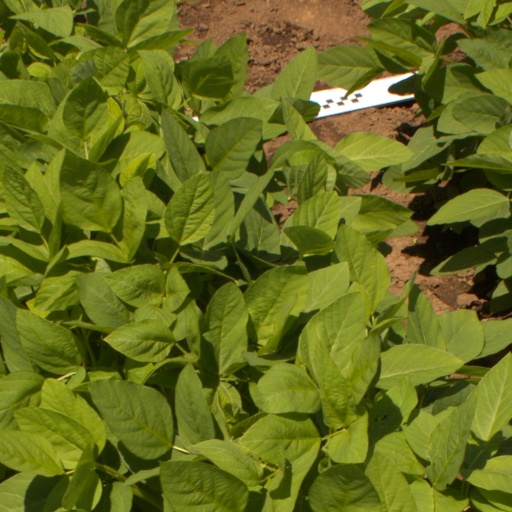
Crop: soybean